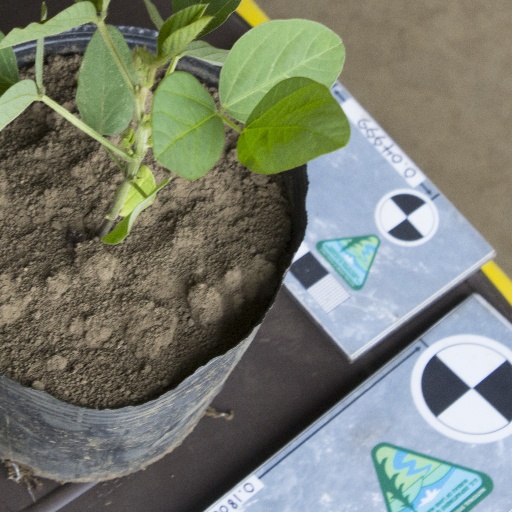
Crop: soybean